Answer in natural language. How many Dressers are visible in the scene? Choose between the following options: 3, 0, 4, 2 or 1
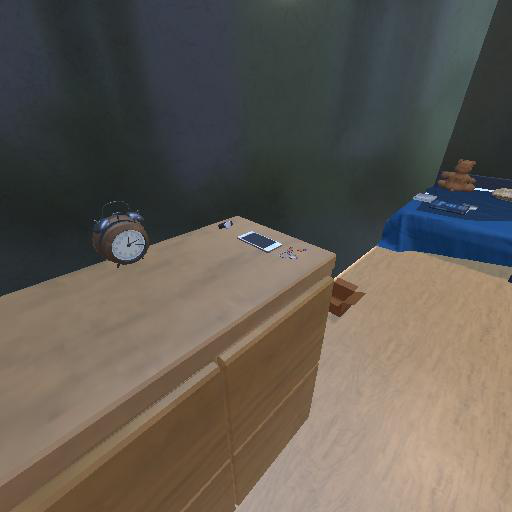
<answer>1</answer>